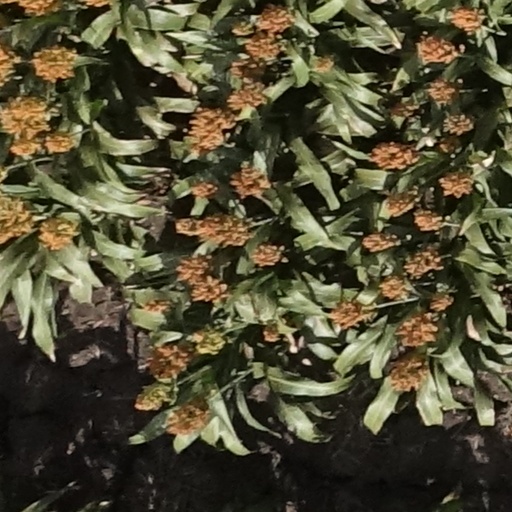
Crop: sorghum